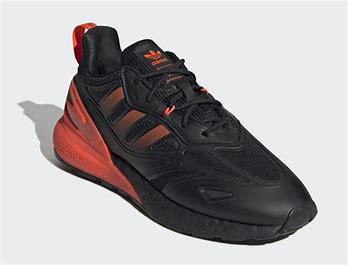
Brand: Adidas
Model: ZX 2K Boost 2